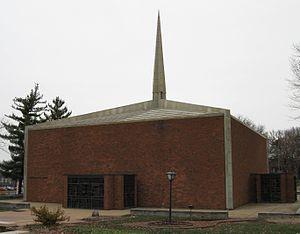
Cet article est une liste partielle des bâtiments et meubles conçus par Eero Saarinen.